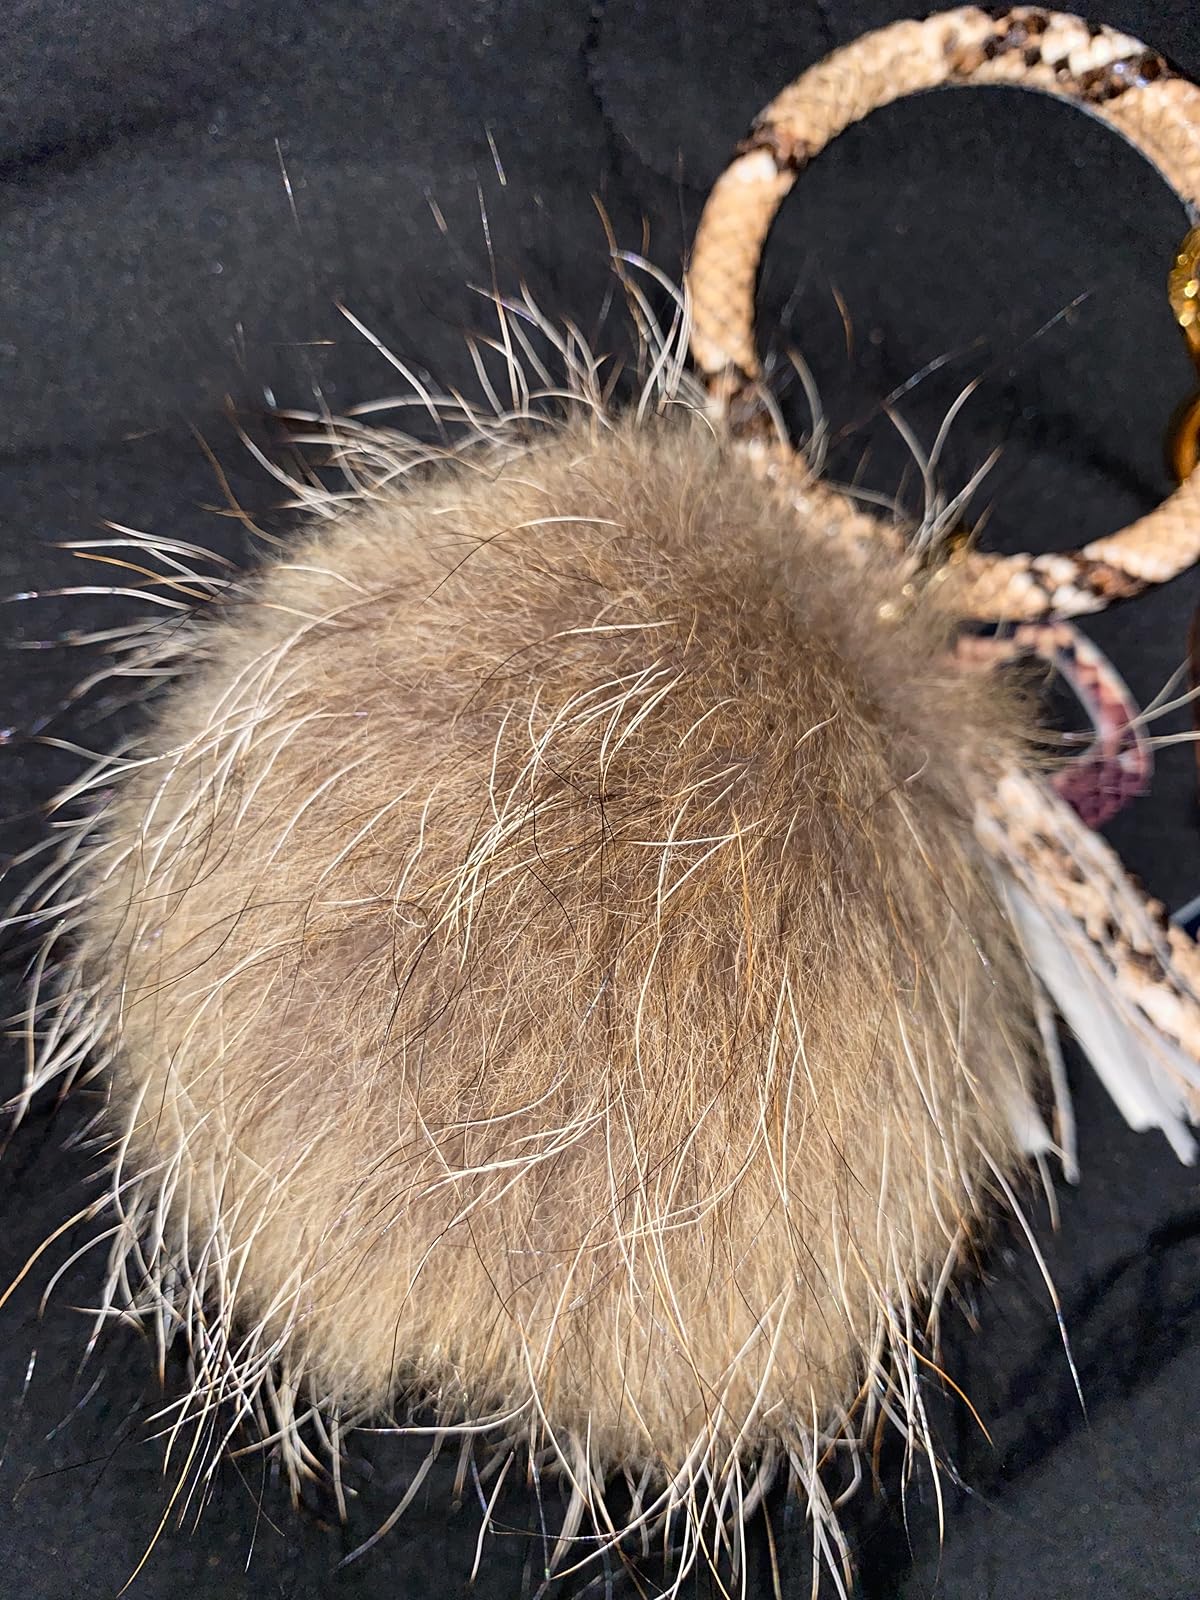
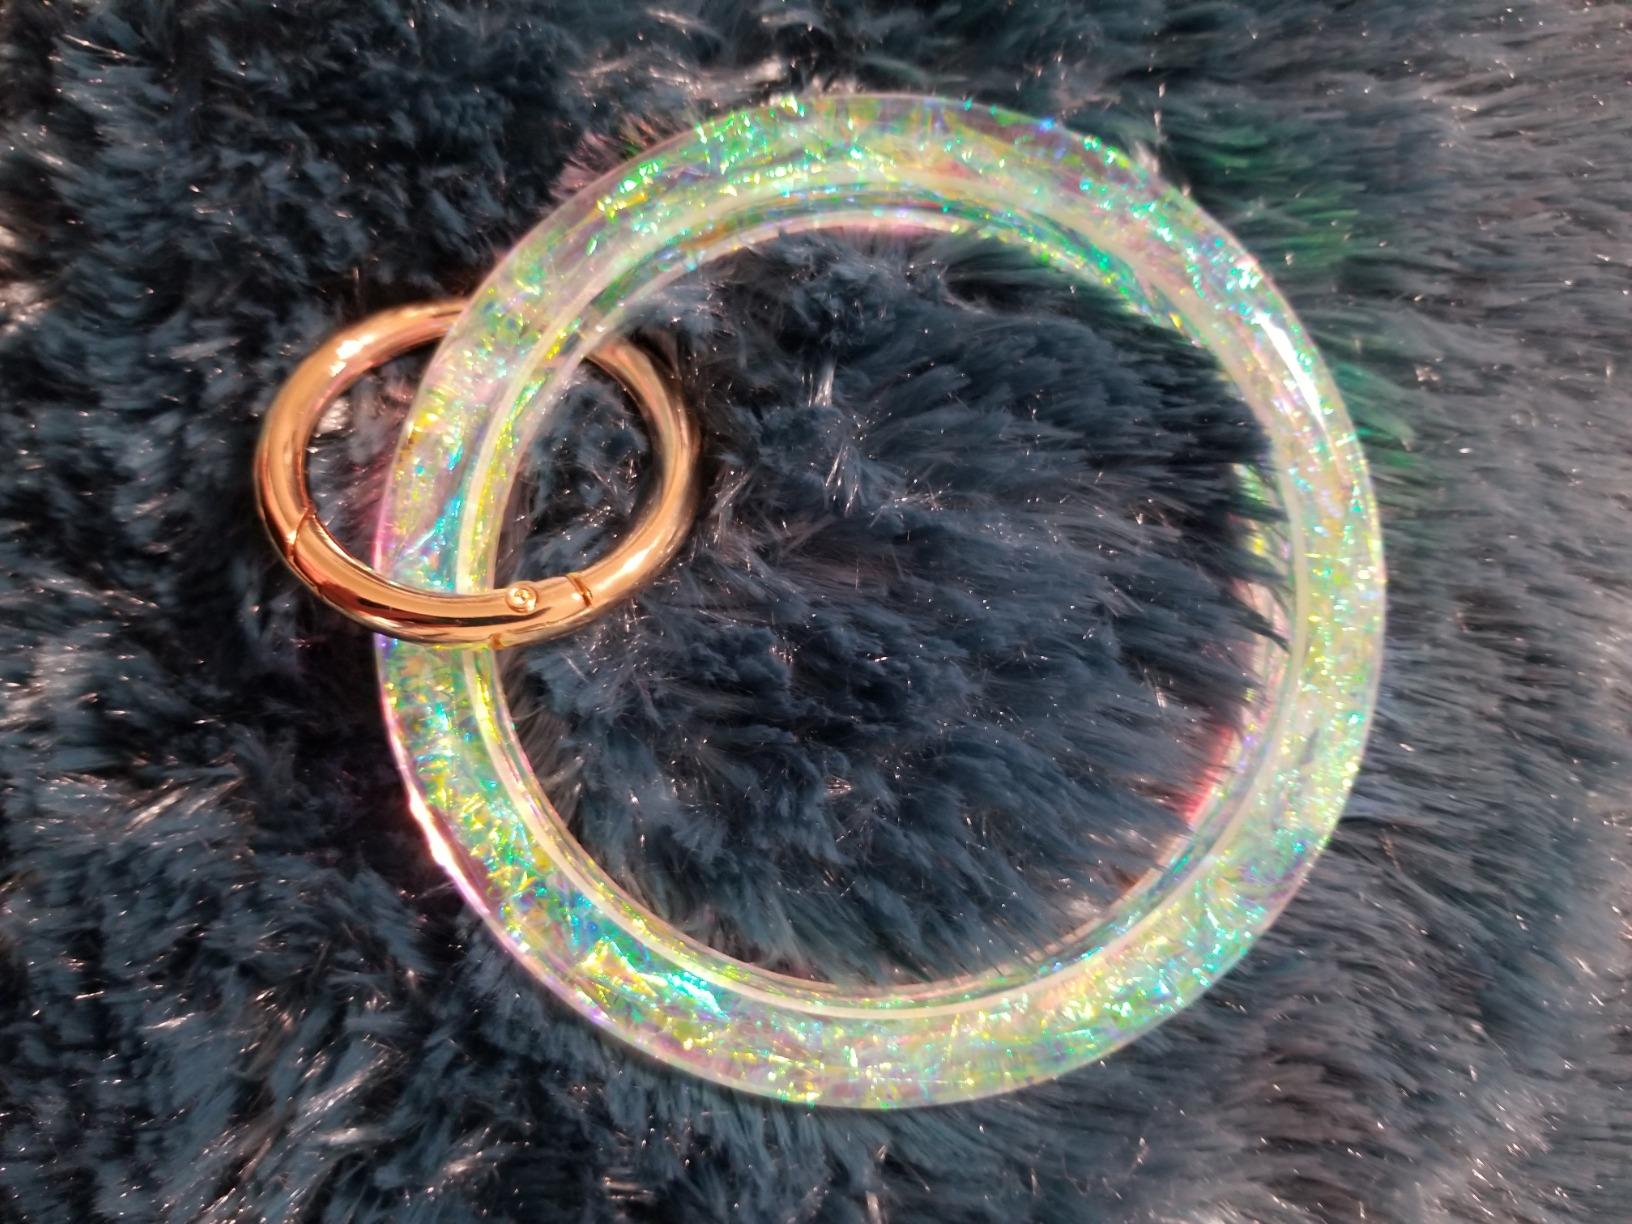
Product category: accessories_keychain
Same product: no